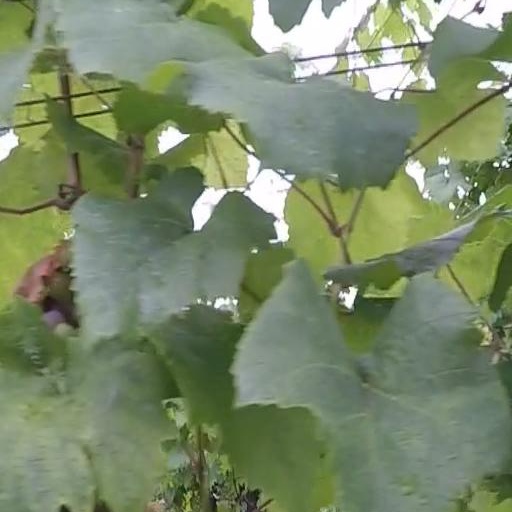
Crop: grape